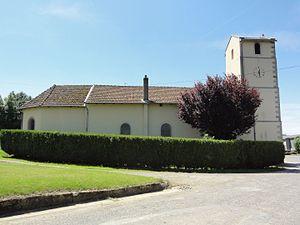
Buriville (M-et-M) église
Buriville est une commune française située dans le département de Meurthe-et-Moselle en région Grand Est.